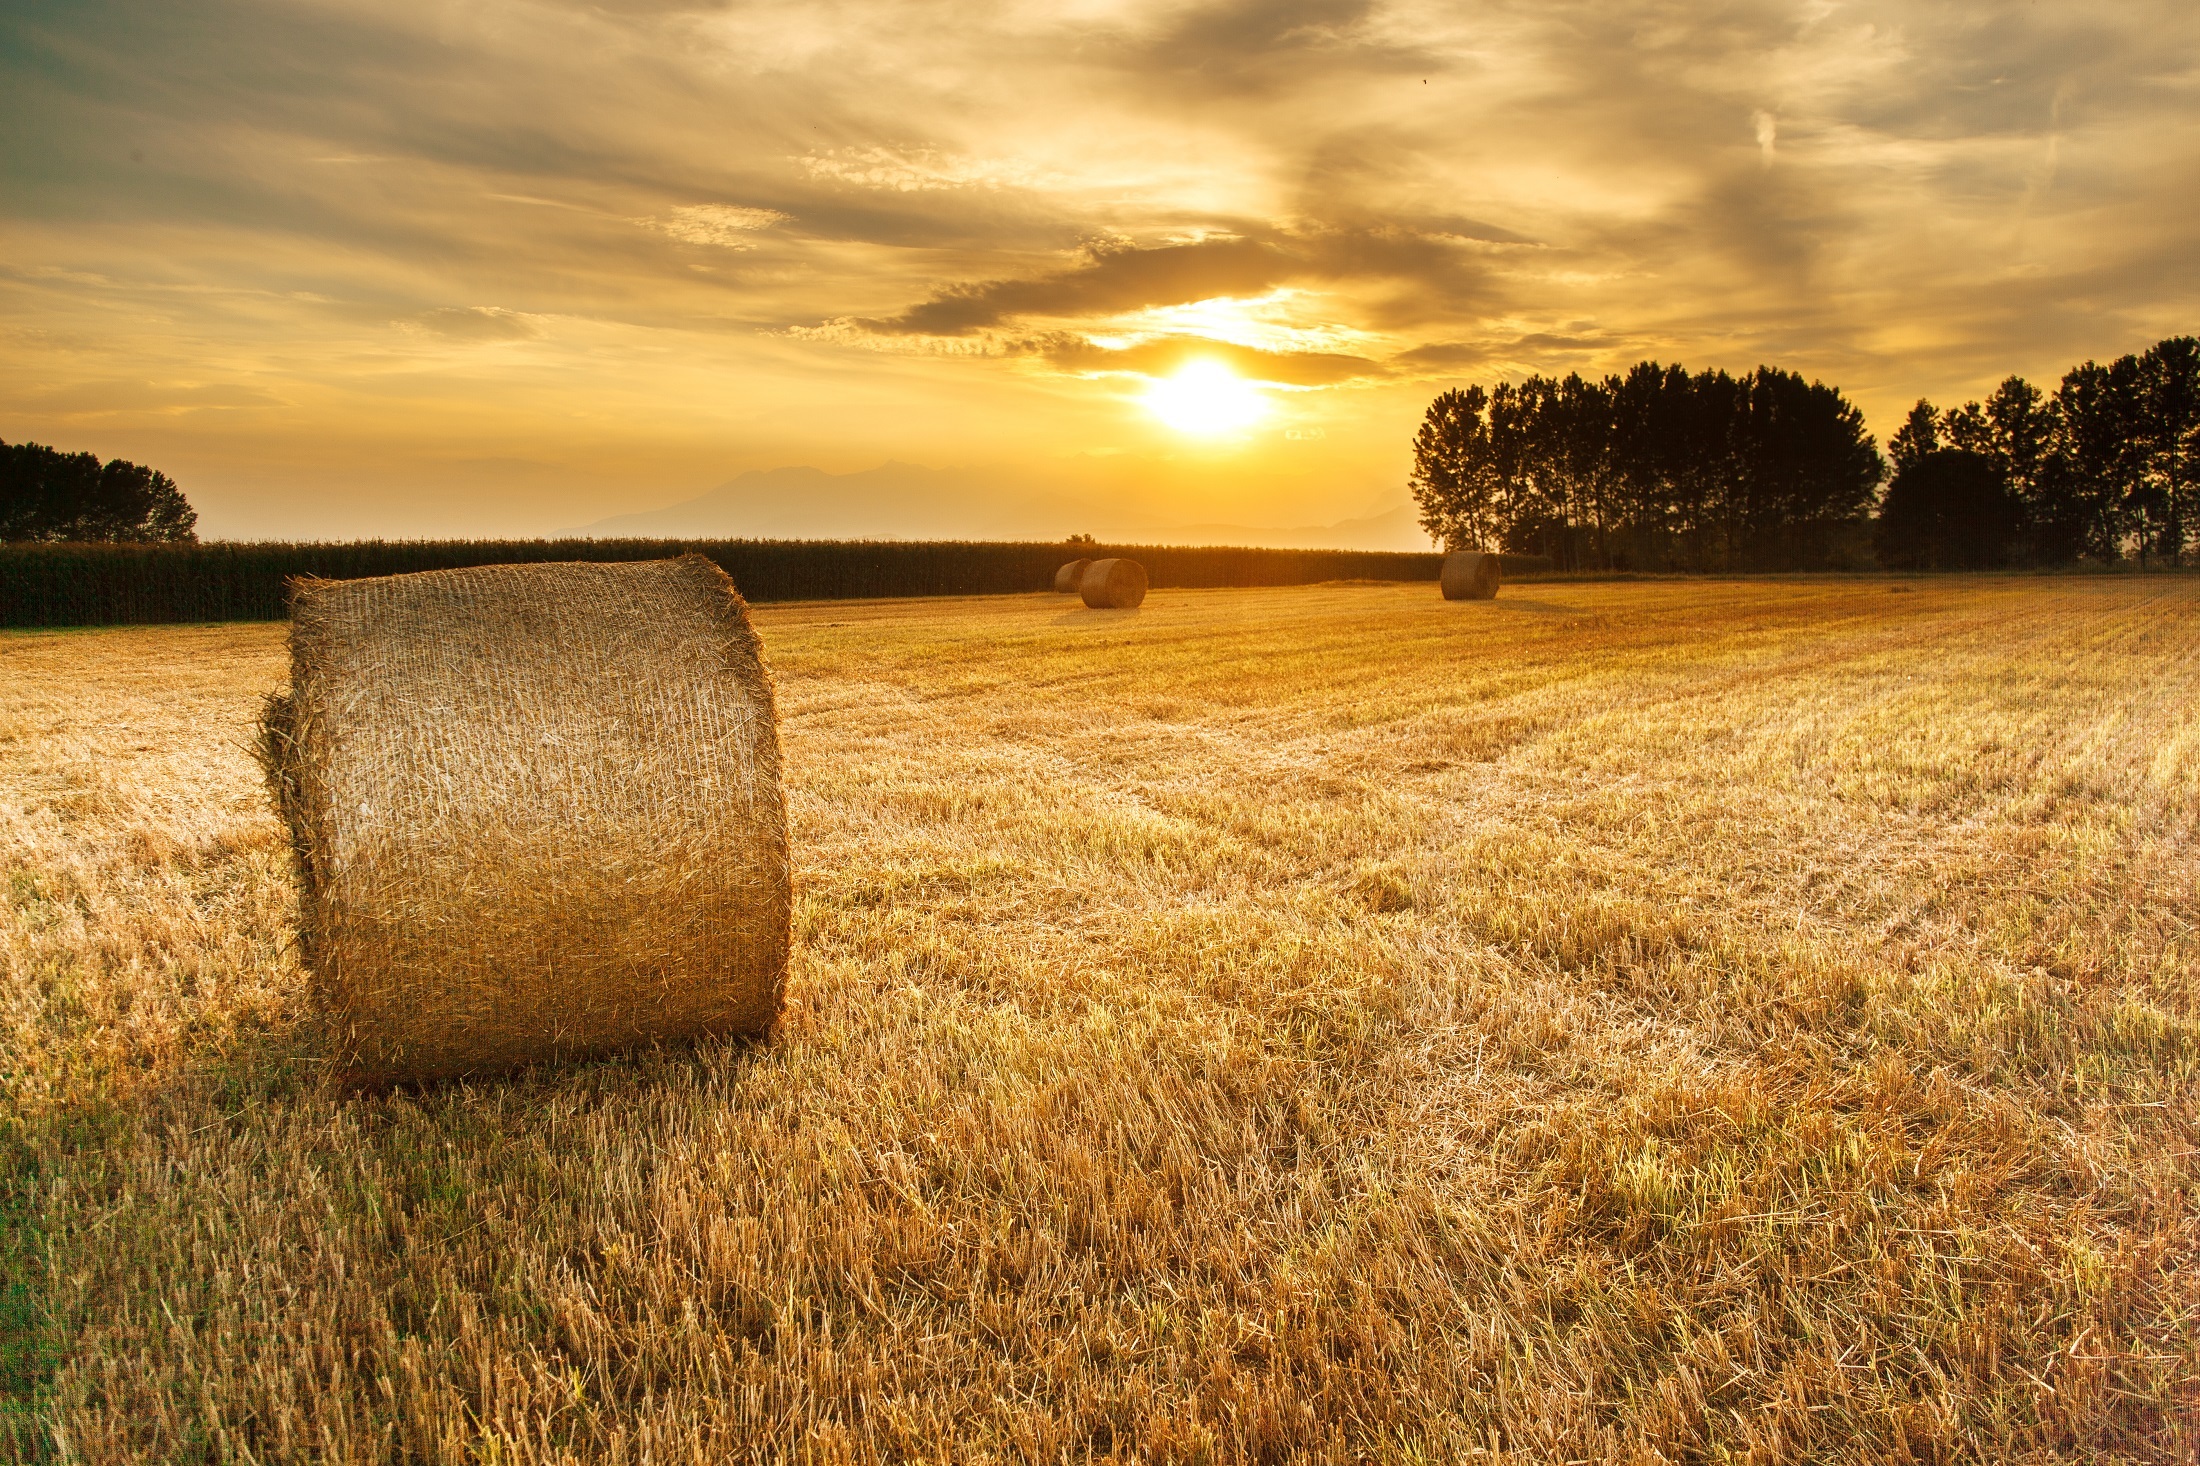
landscape, grass, horizon, sunrise, sunset, hay, field, meadow, wheat, prairie, countryside, sunlight, morning, food, farming, harvest, crop, scenic, autumn, colorful, agriculture, plain, grassland, bales, rural area, grass family